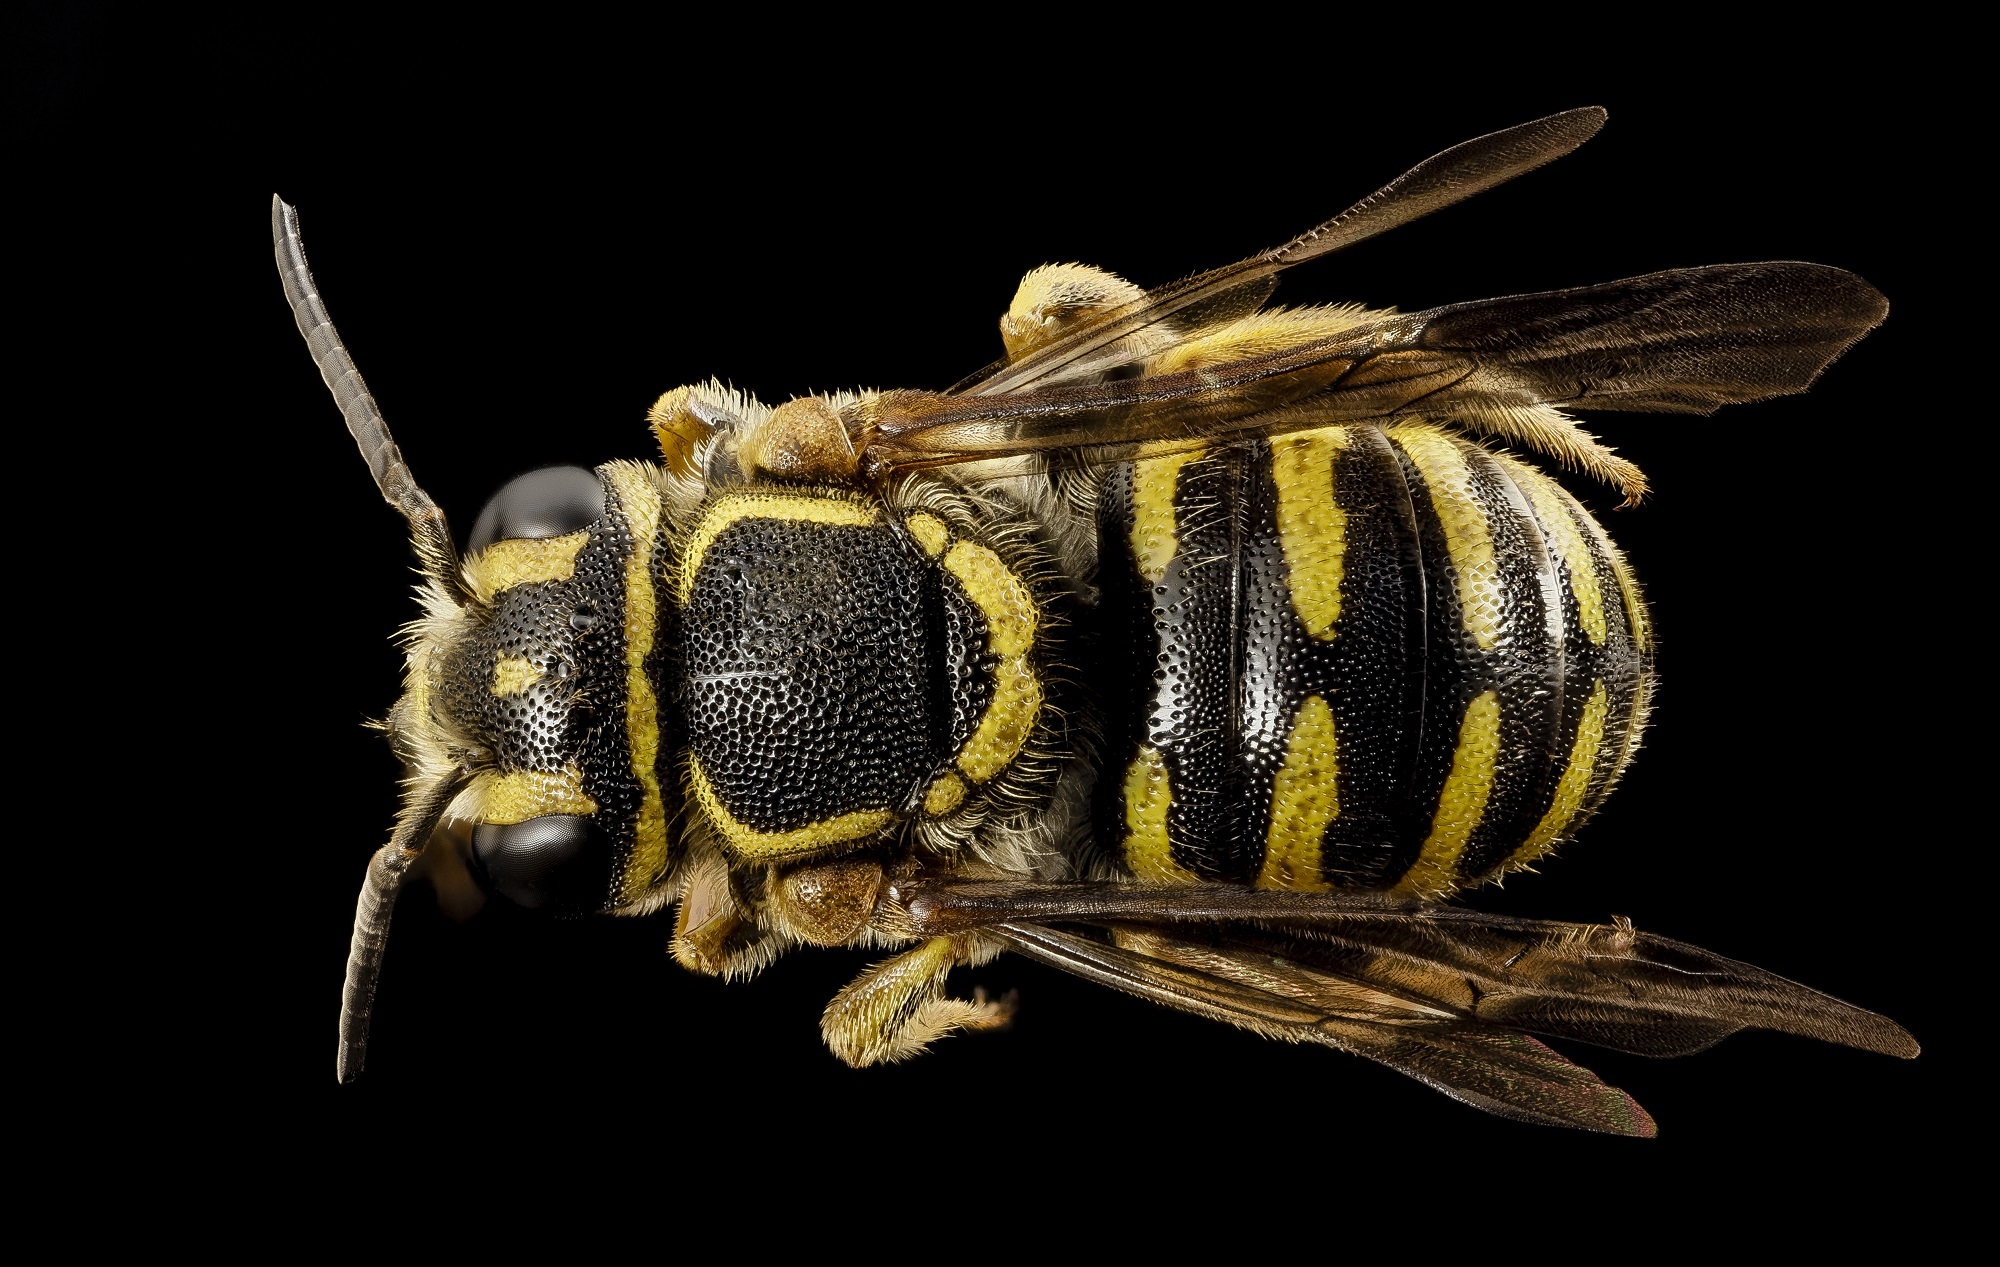
nature, photography, wildlife, insect, macro, fauna, invertebrate, close up, back, bee, hornet, wasp, nectar, macro photography, organism, arthropod, honey bee, pollinator, membrane winged insect, u s geological survey, paranthidium jugatorium